Bay View Garden And Yard Society

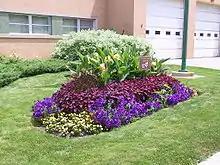
Gardens planted by the Bay View Garden and Yard Society at the Bay View Firehouse

The Bay View Garden And Yard Society is a nonprofit 501(c)(7) organization based in the Bay View neighborhood of Milwaukee, Wisconsin, United States.